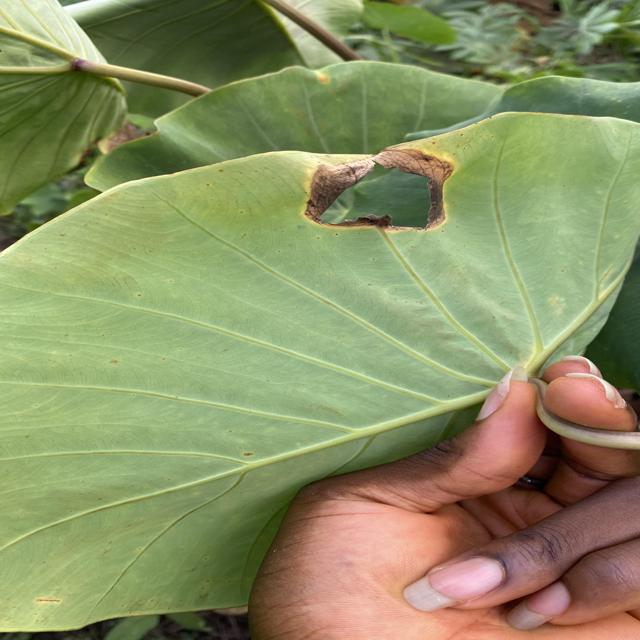
Label: Mid_Blight